Emil Naumann

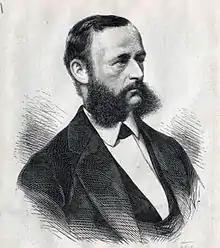

Emil Naumann (8 September 1827 – 23 June 1888) was a German composer and church musician.